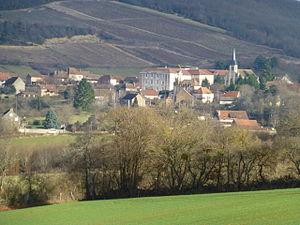
Commune de Fley, Village de Rimont vu des Chaumes
Fley est une commune française située dans le département de Saône-et-Loire en région Bourgogne-Franche-Comté.